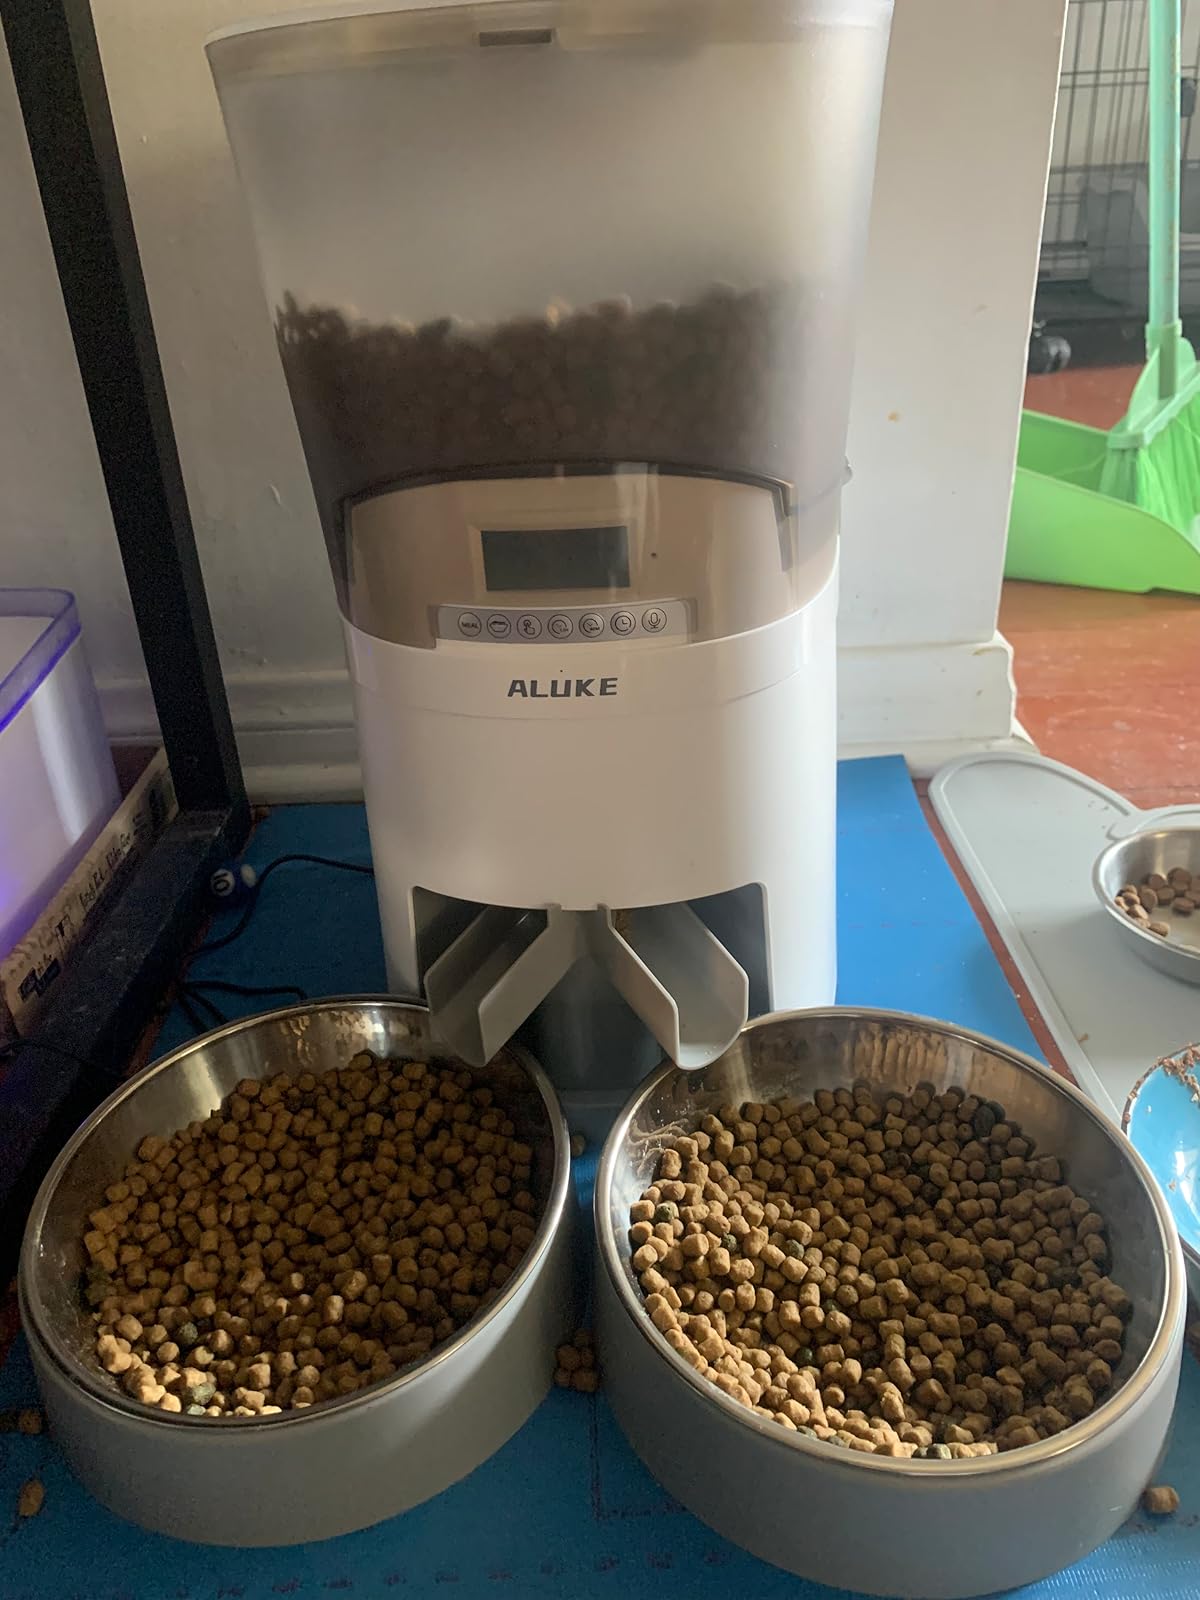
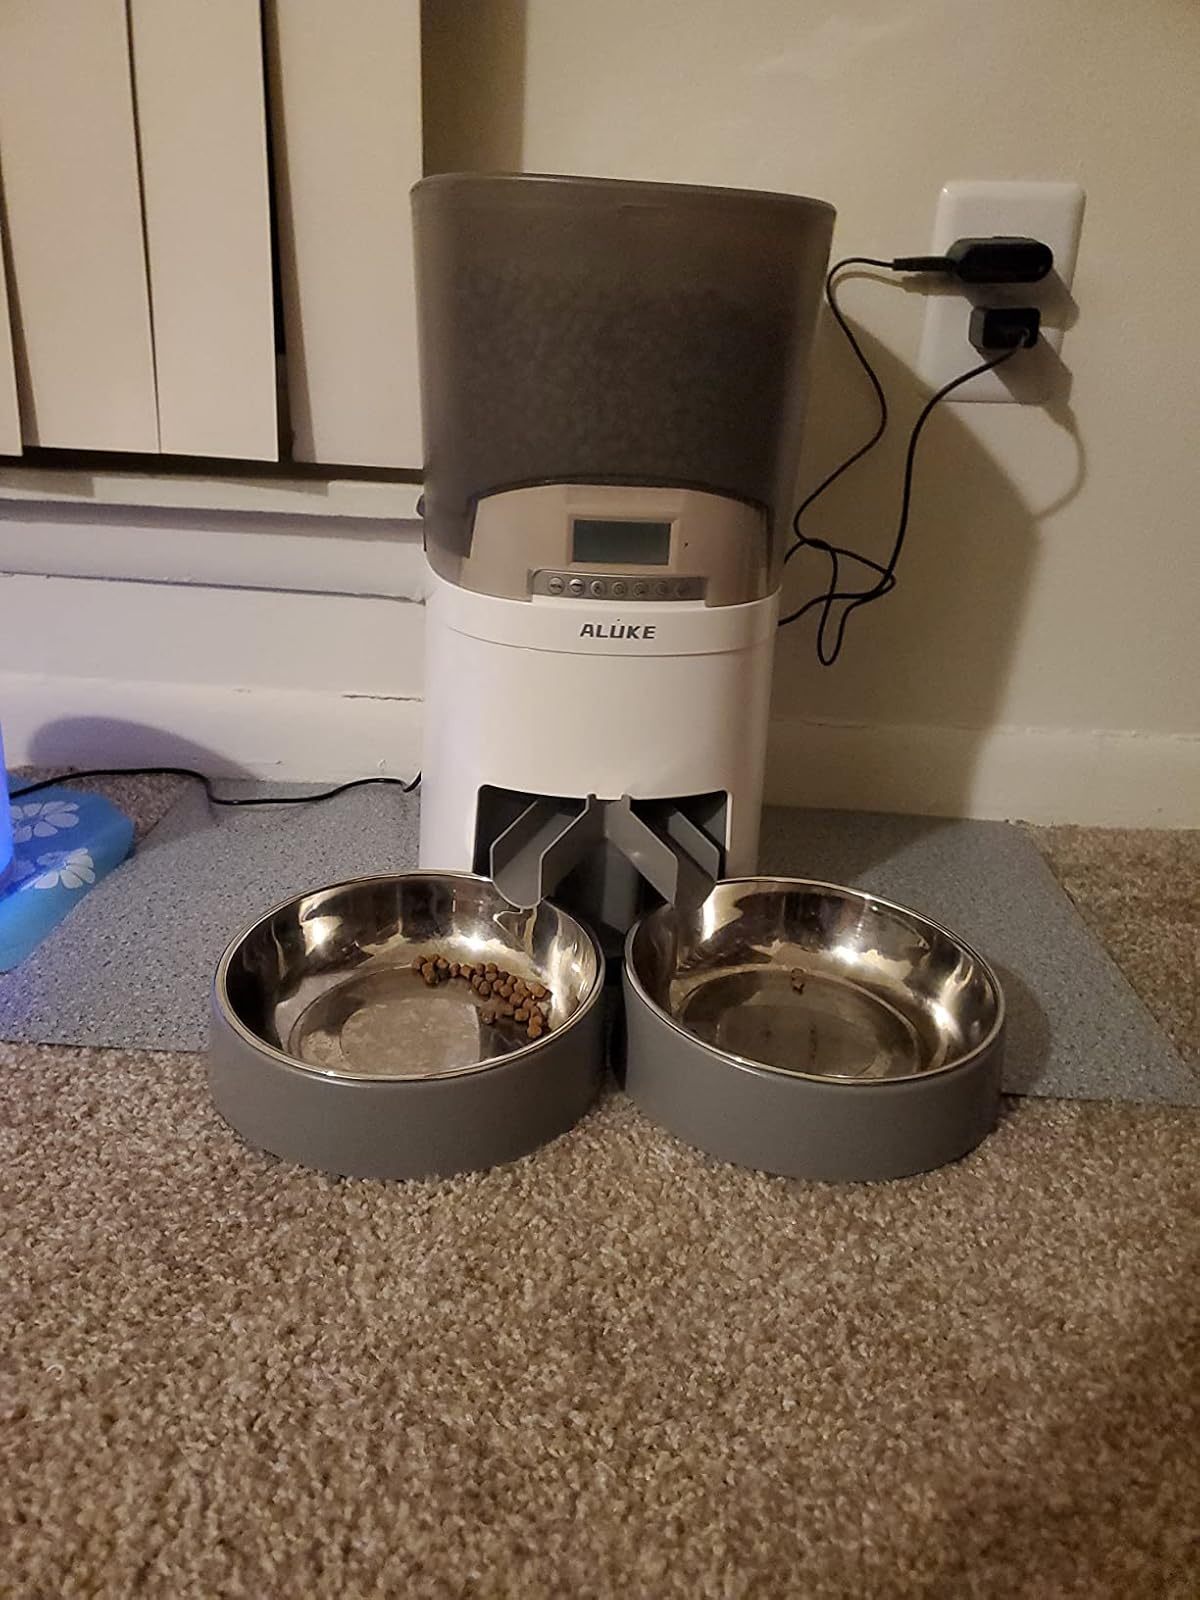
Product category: items_feeder
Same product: yes